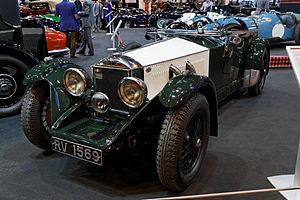
La Coupe Internationale des Alpes est une épreuve de rallye automobile, organisée entre 1928 et 1936, en Europe et majoritairement en France. Cette compétition dite de « régularité », est disputée annuellement pendant l'entre-deux-guerres en montagne, dans les Alpes. Elle est en partie organisée par l'Automobile Club de France, pour les dernières courses.
Donald Mitchell Healey, né le 3 juillet 1898 et décédé le 13 janvier 1988, était un pilote de rallye anglais, ingénieur automobile, dirigeant de sociétés et détenteur de record de vitesse.